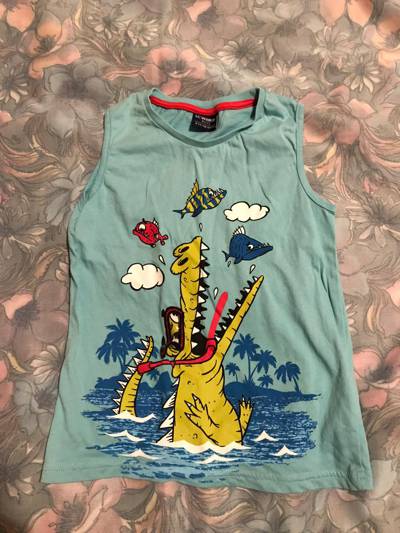
Waste category: clothes